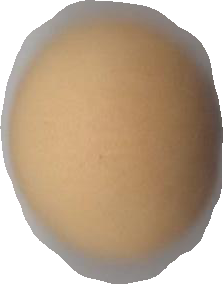
Variety: Grobogan